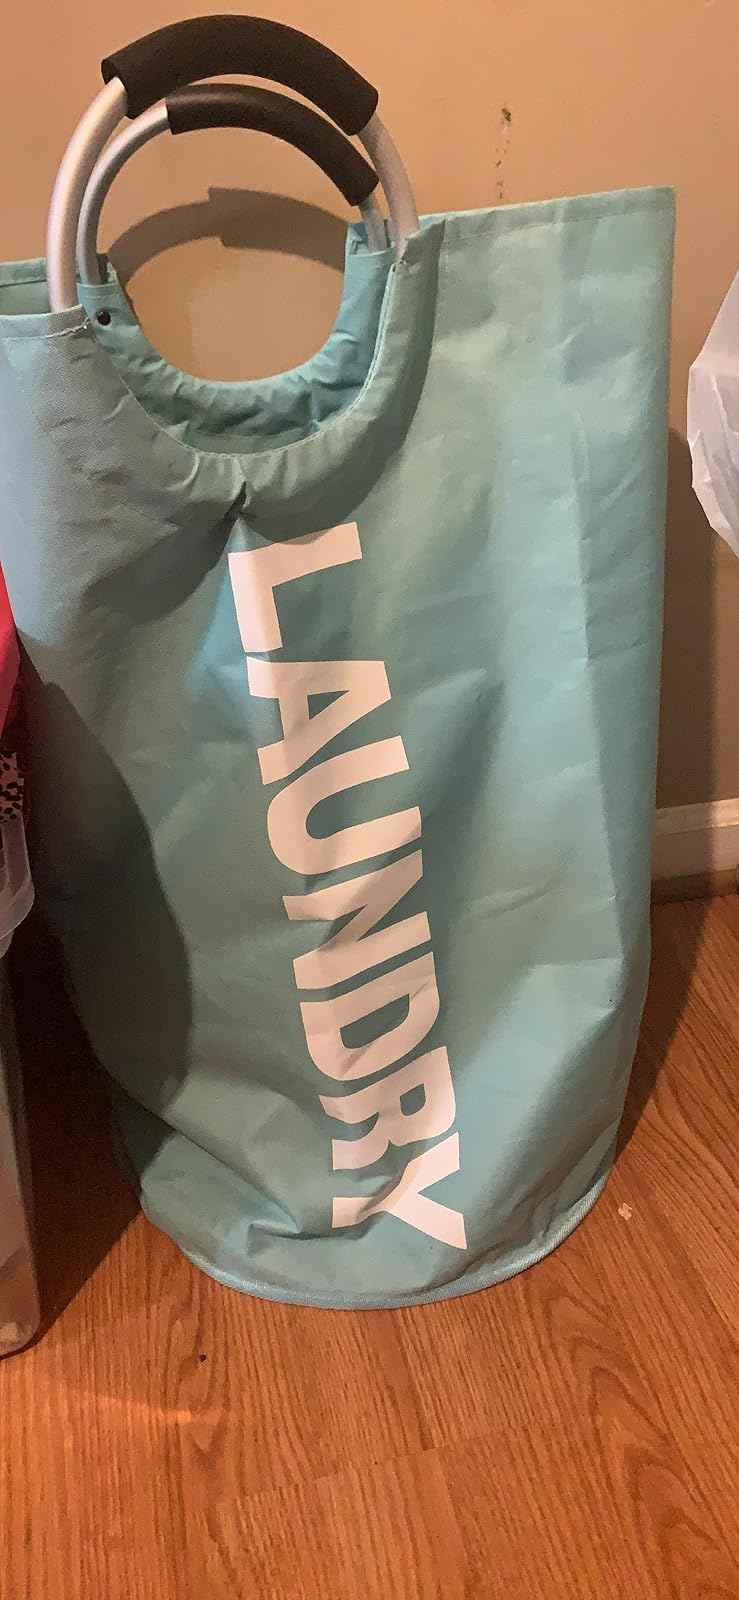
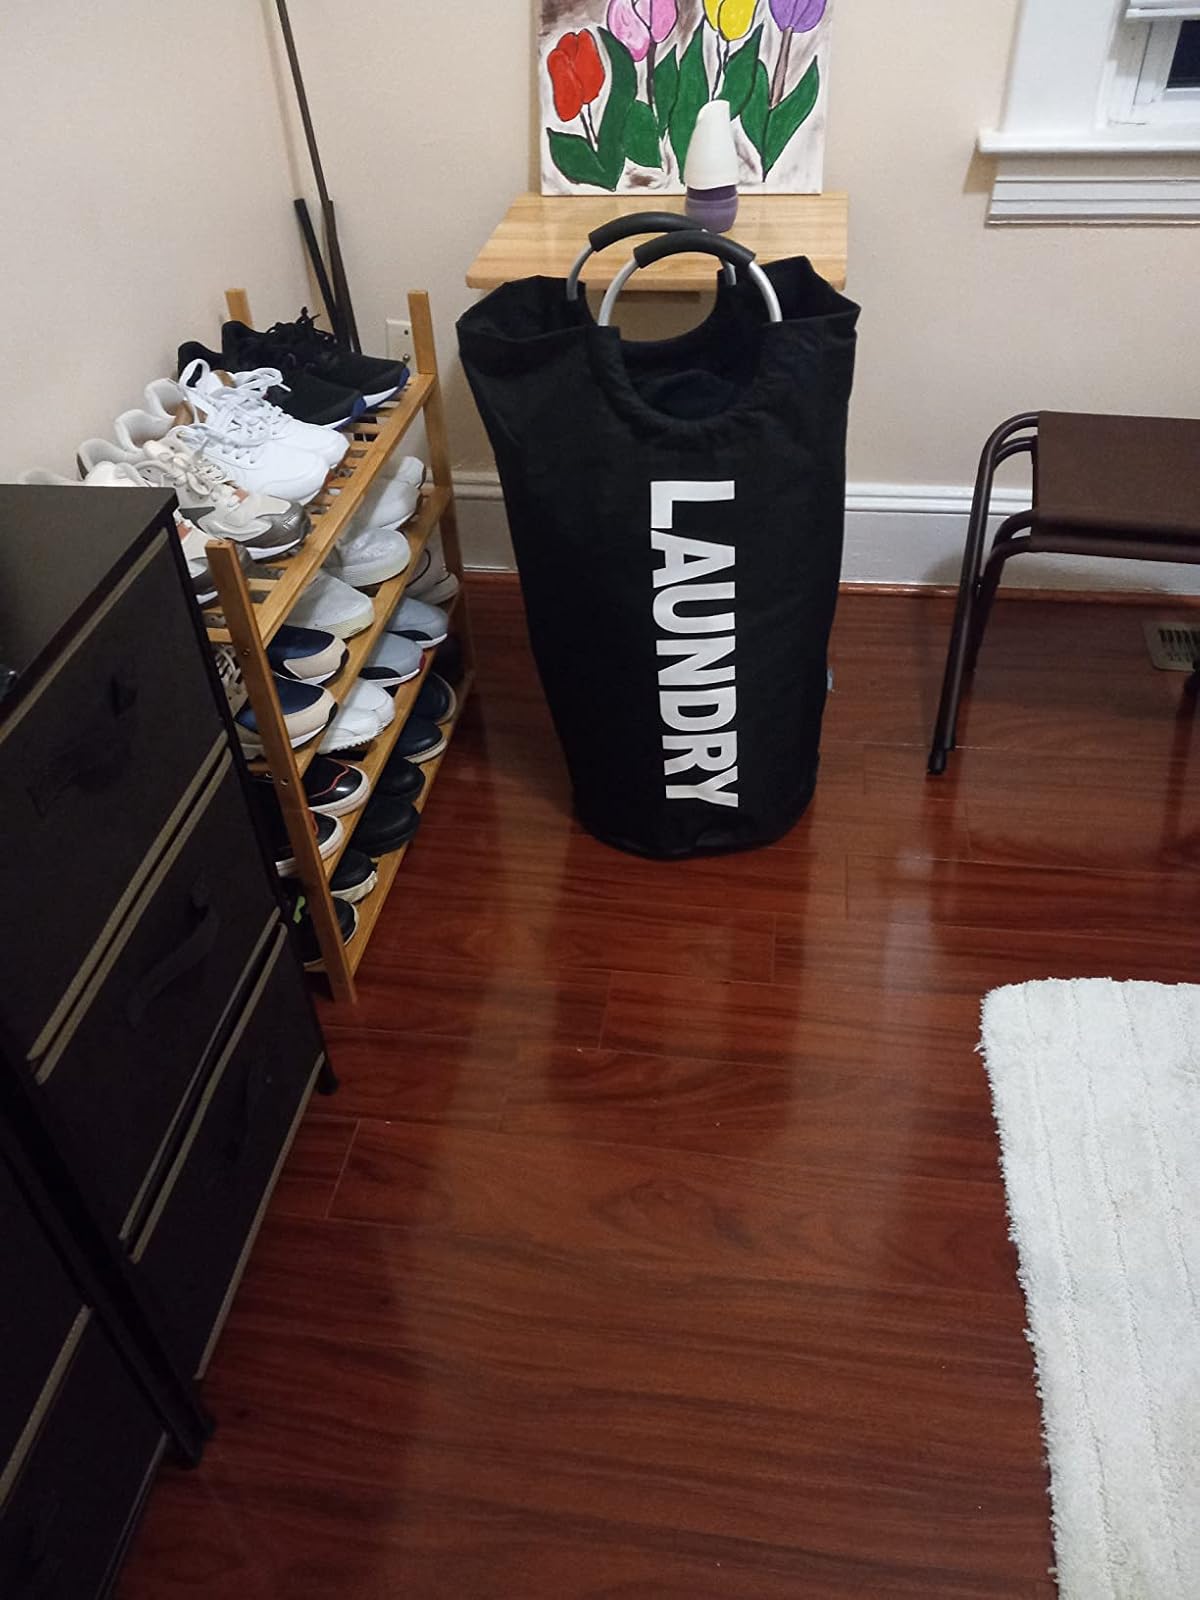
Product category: items_hamper
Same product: no